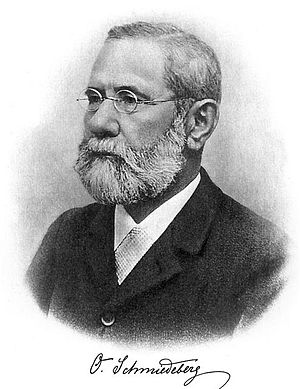
Oswald Schmiedeberg
Johann Ernst Oswald Schmiedeberg var en tysk farmakolog.